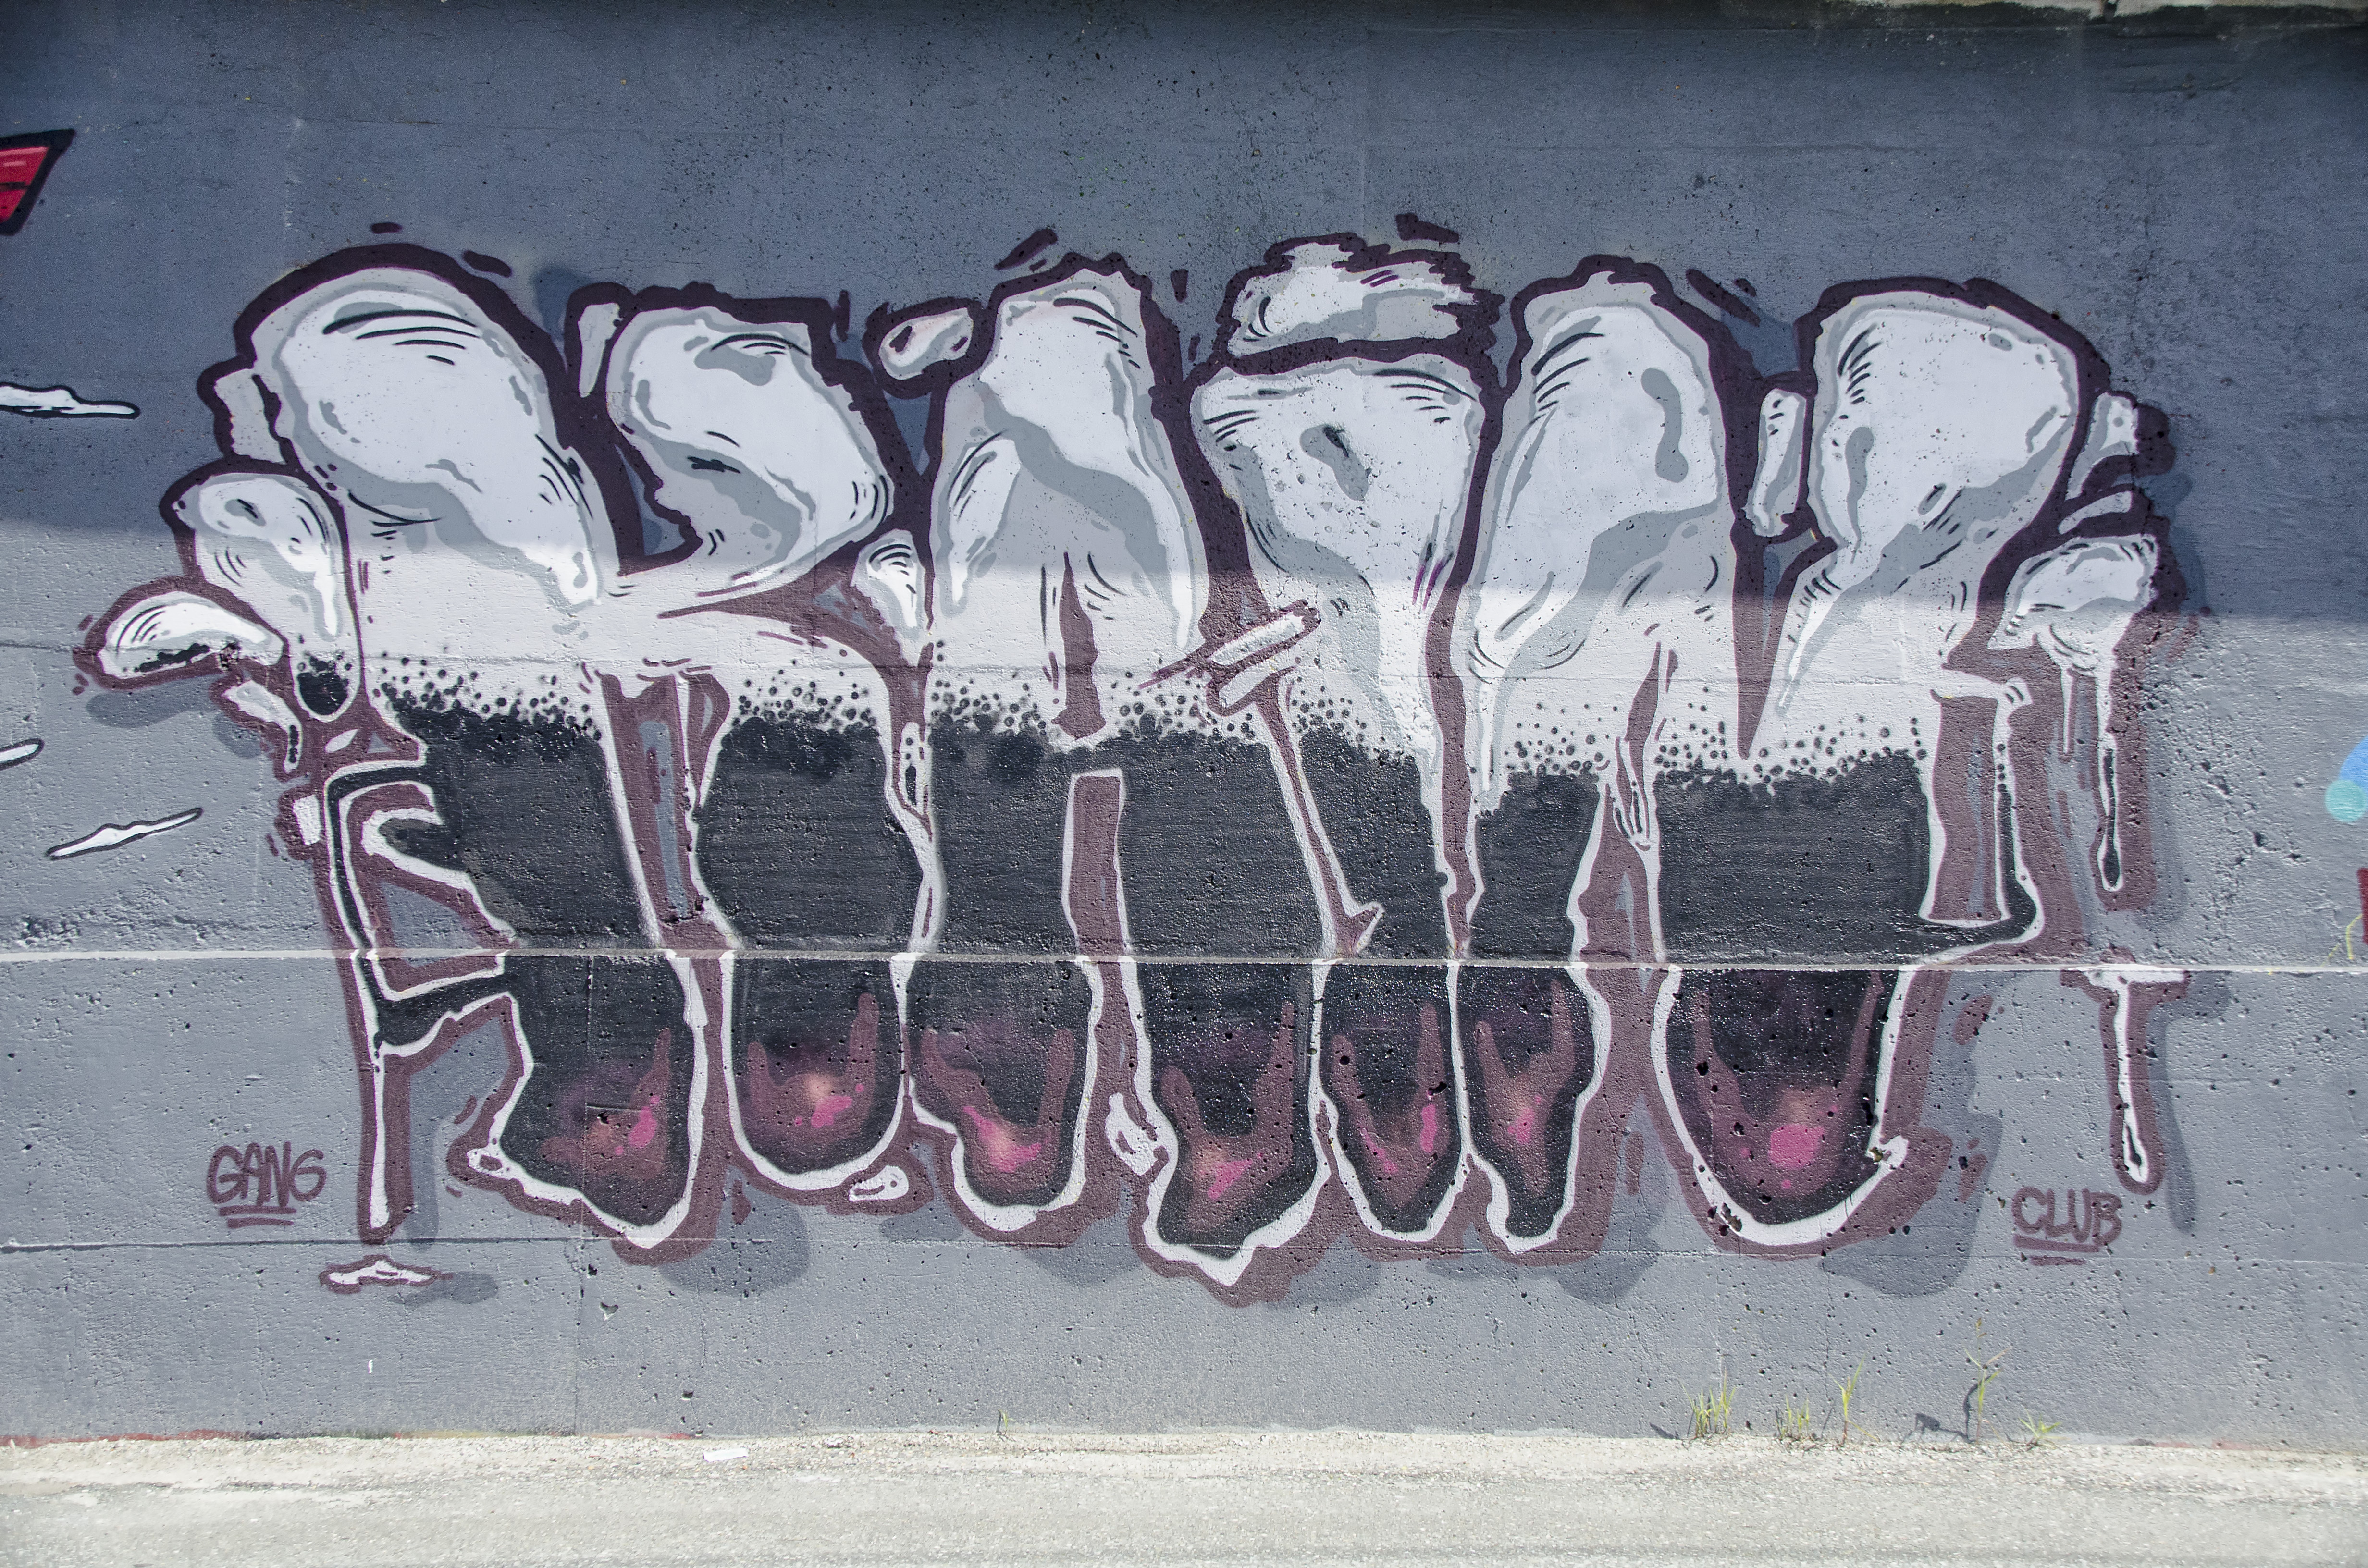
wall, graffiti, street art, art, canada, quebec, sherbrooke